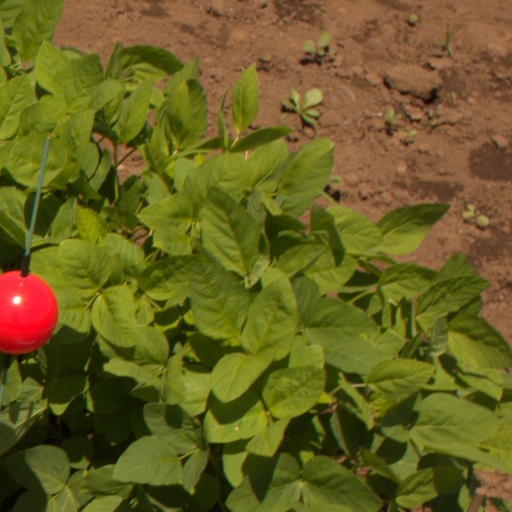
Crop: soybean